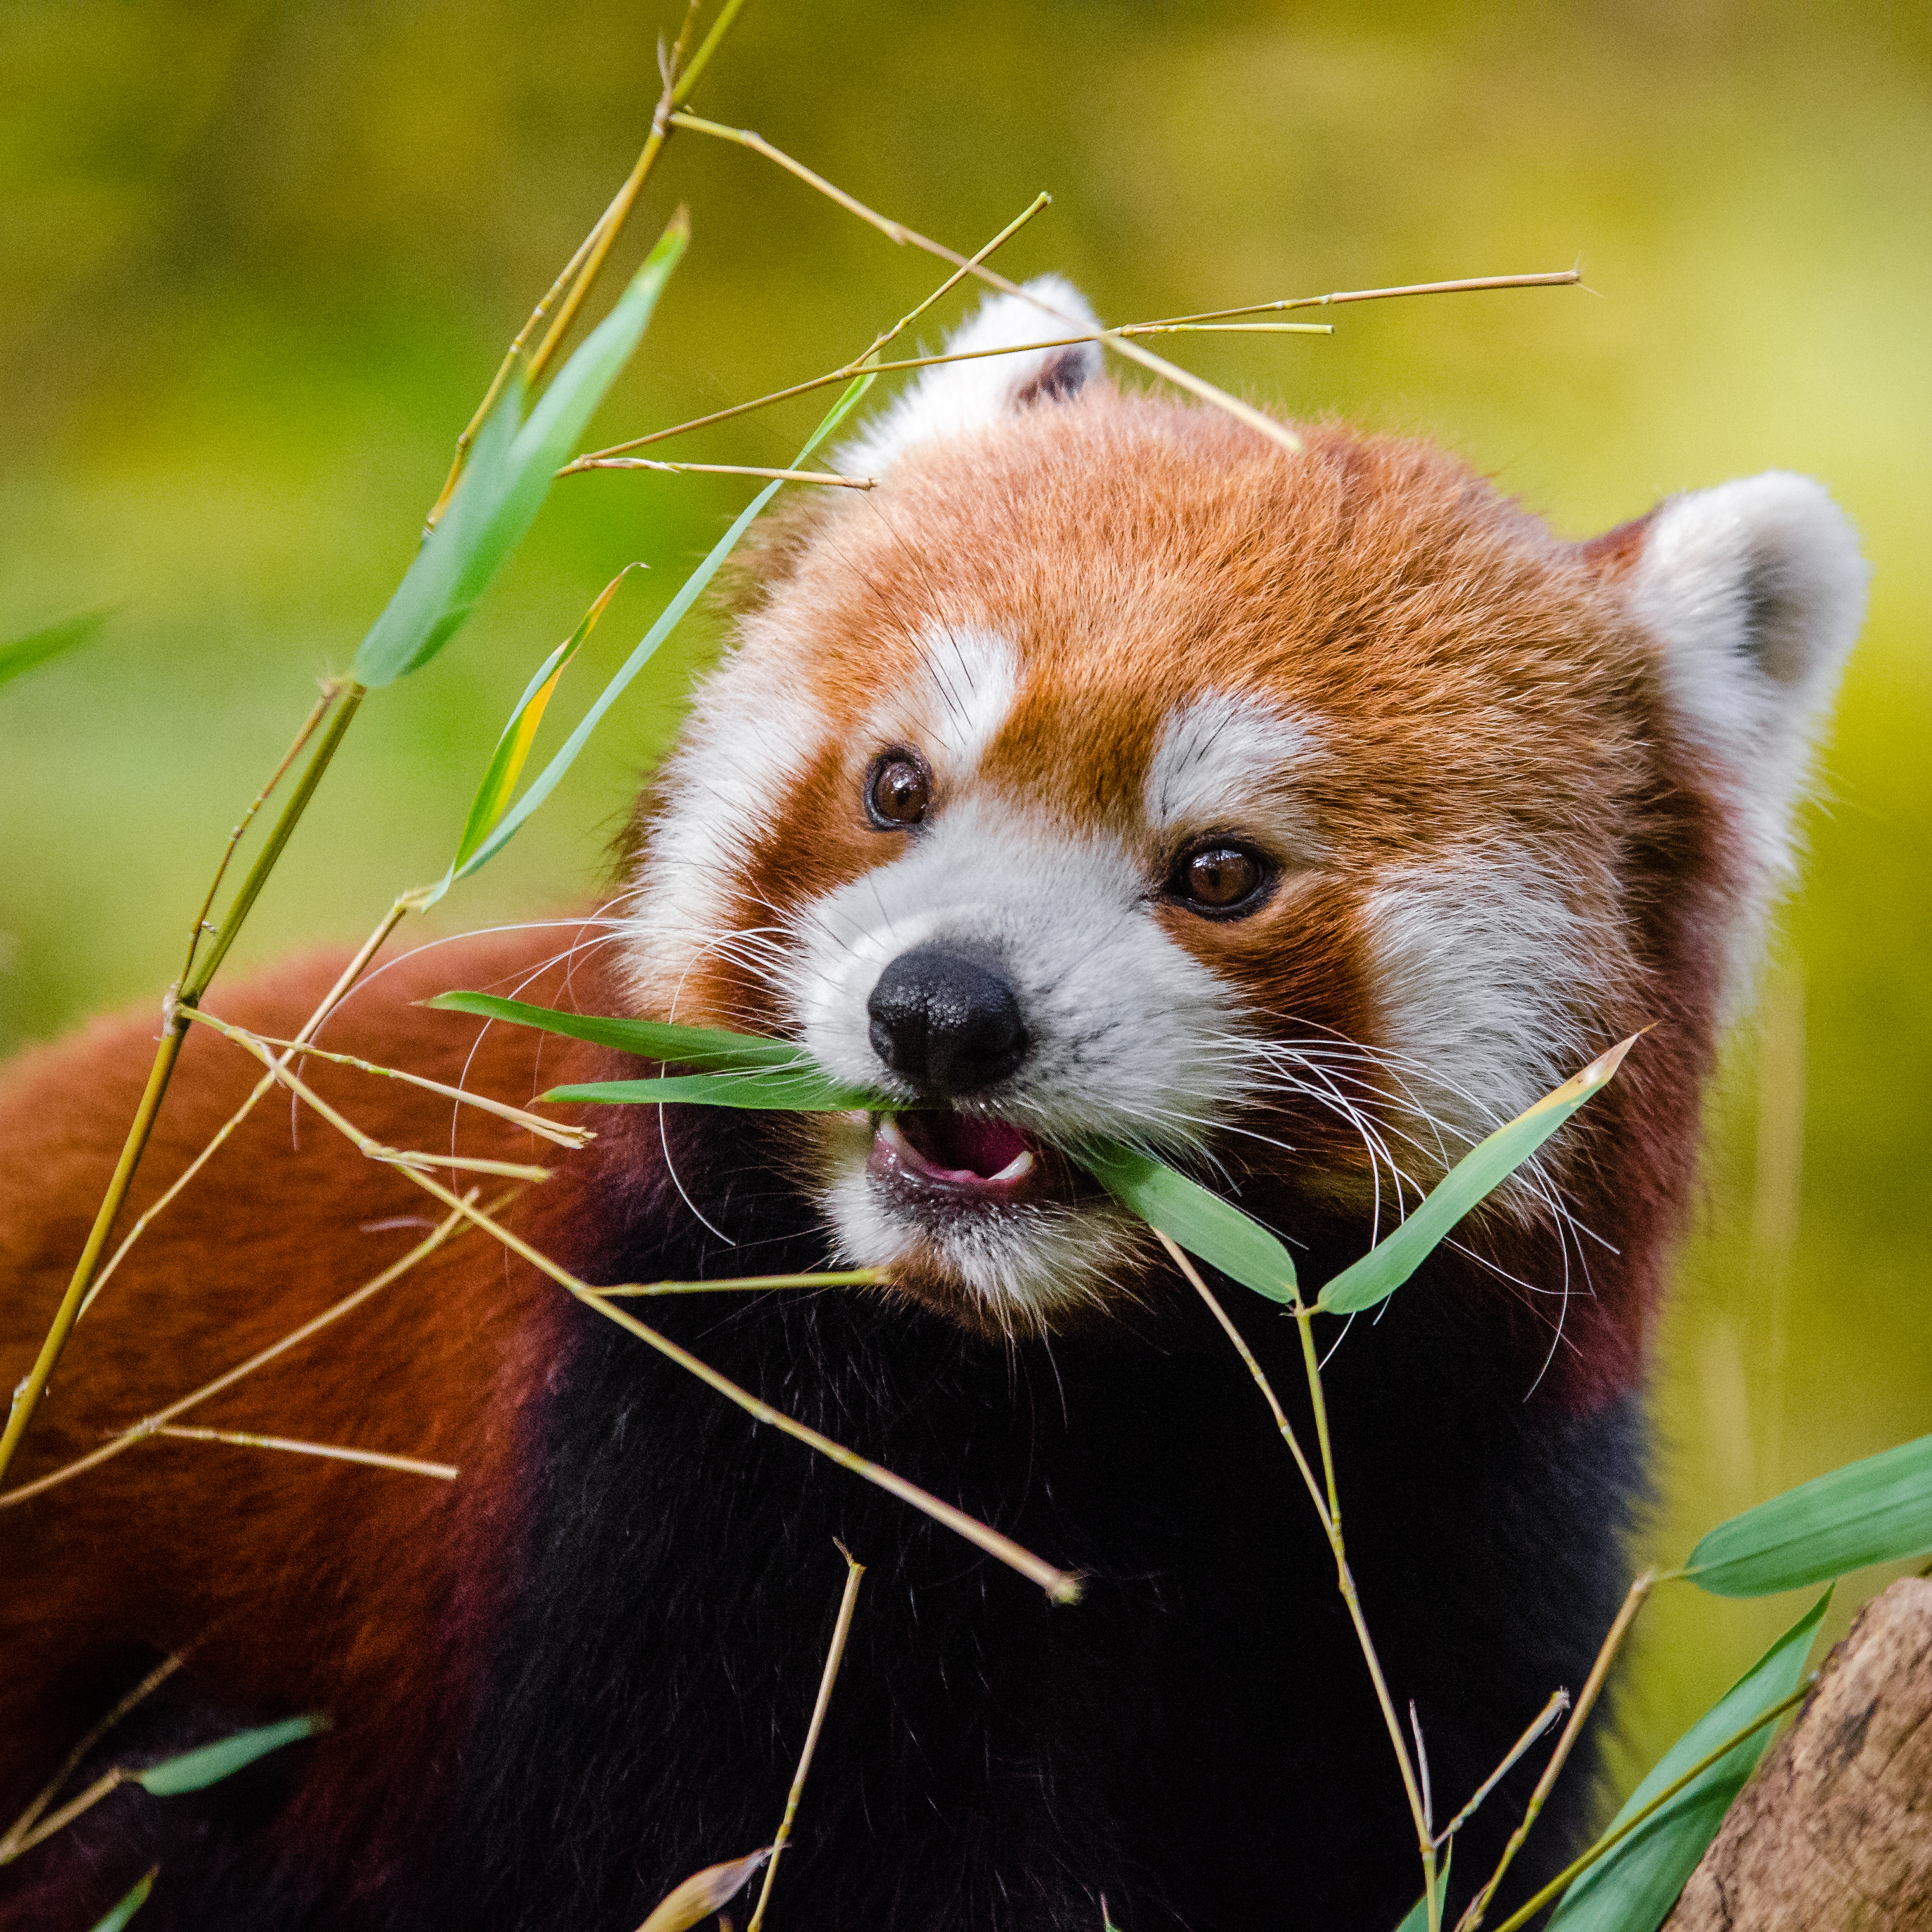
tree, nature, bokeh, blur, field, vintage, sweet, feet, animal, cute, female, wildlife, zoo, fur, orange, young, spring, green, high, red, foot, mammal, nikon, fauna, red panda, panda, 2015, face, nose, whiskers, paw, tail, animals, ears, endangered, vertebrate, germany, deutschland, natur, paws, tier, depth, iso, depthoffield, fell, gesicht, baum, adorable, bamboo, d7000, roter, kleiner, niedlich, sues, suess, species, bedrohte, tierart, tierpark, weiblich, jungtier, jung, ohren, schwanz, nase, bedroht, ailurus, fulgens, mozilla, firefox, wochenende, weekend, fr hling, gr n, s s, dog breed group